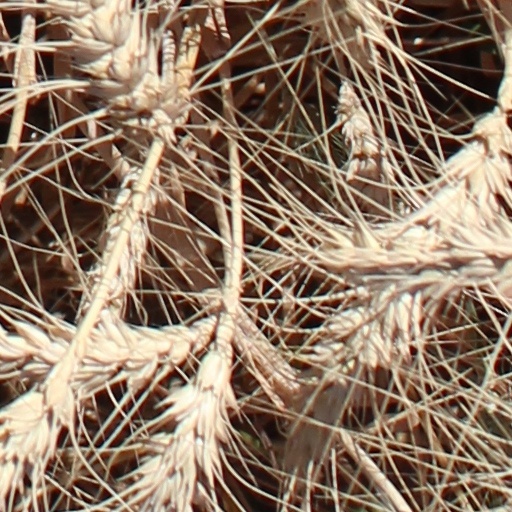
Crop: wheat